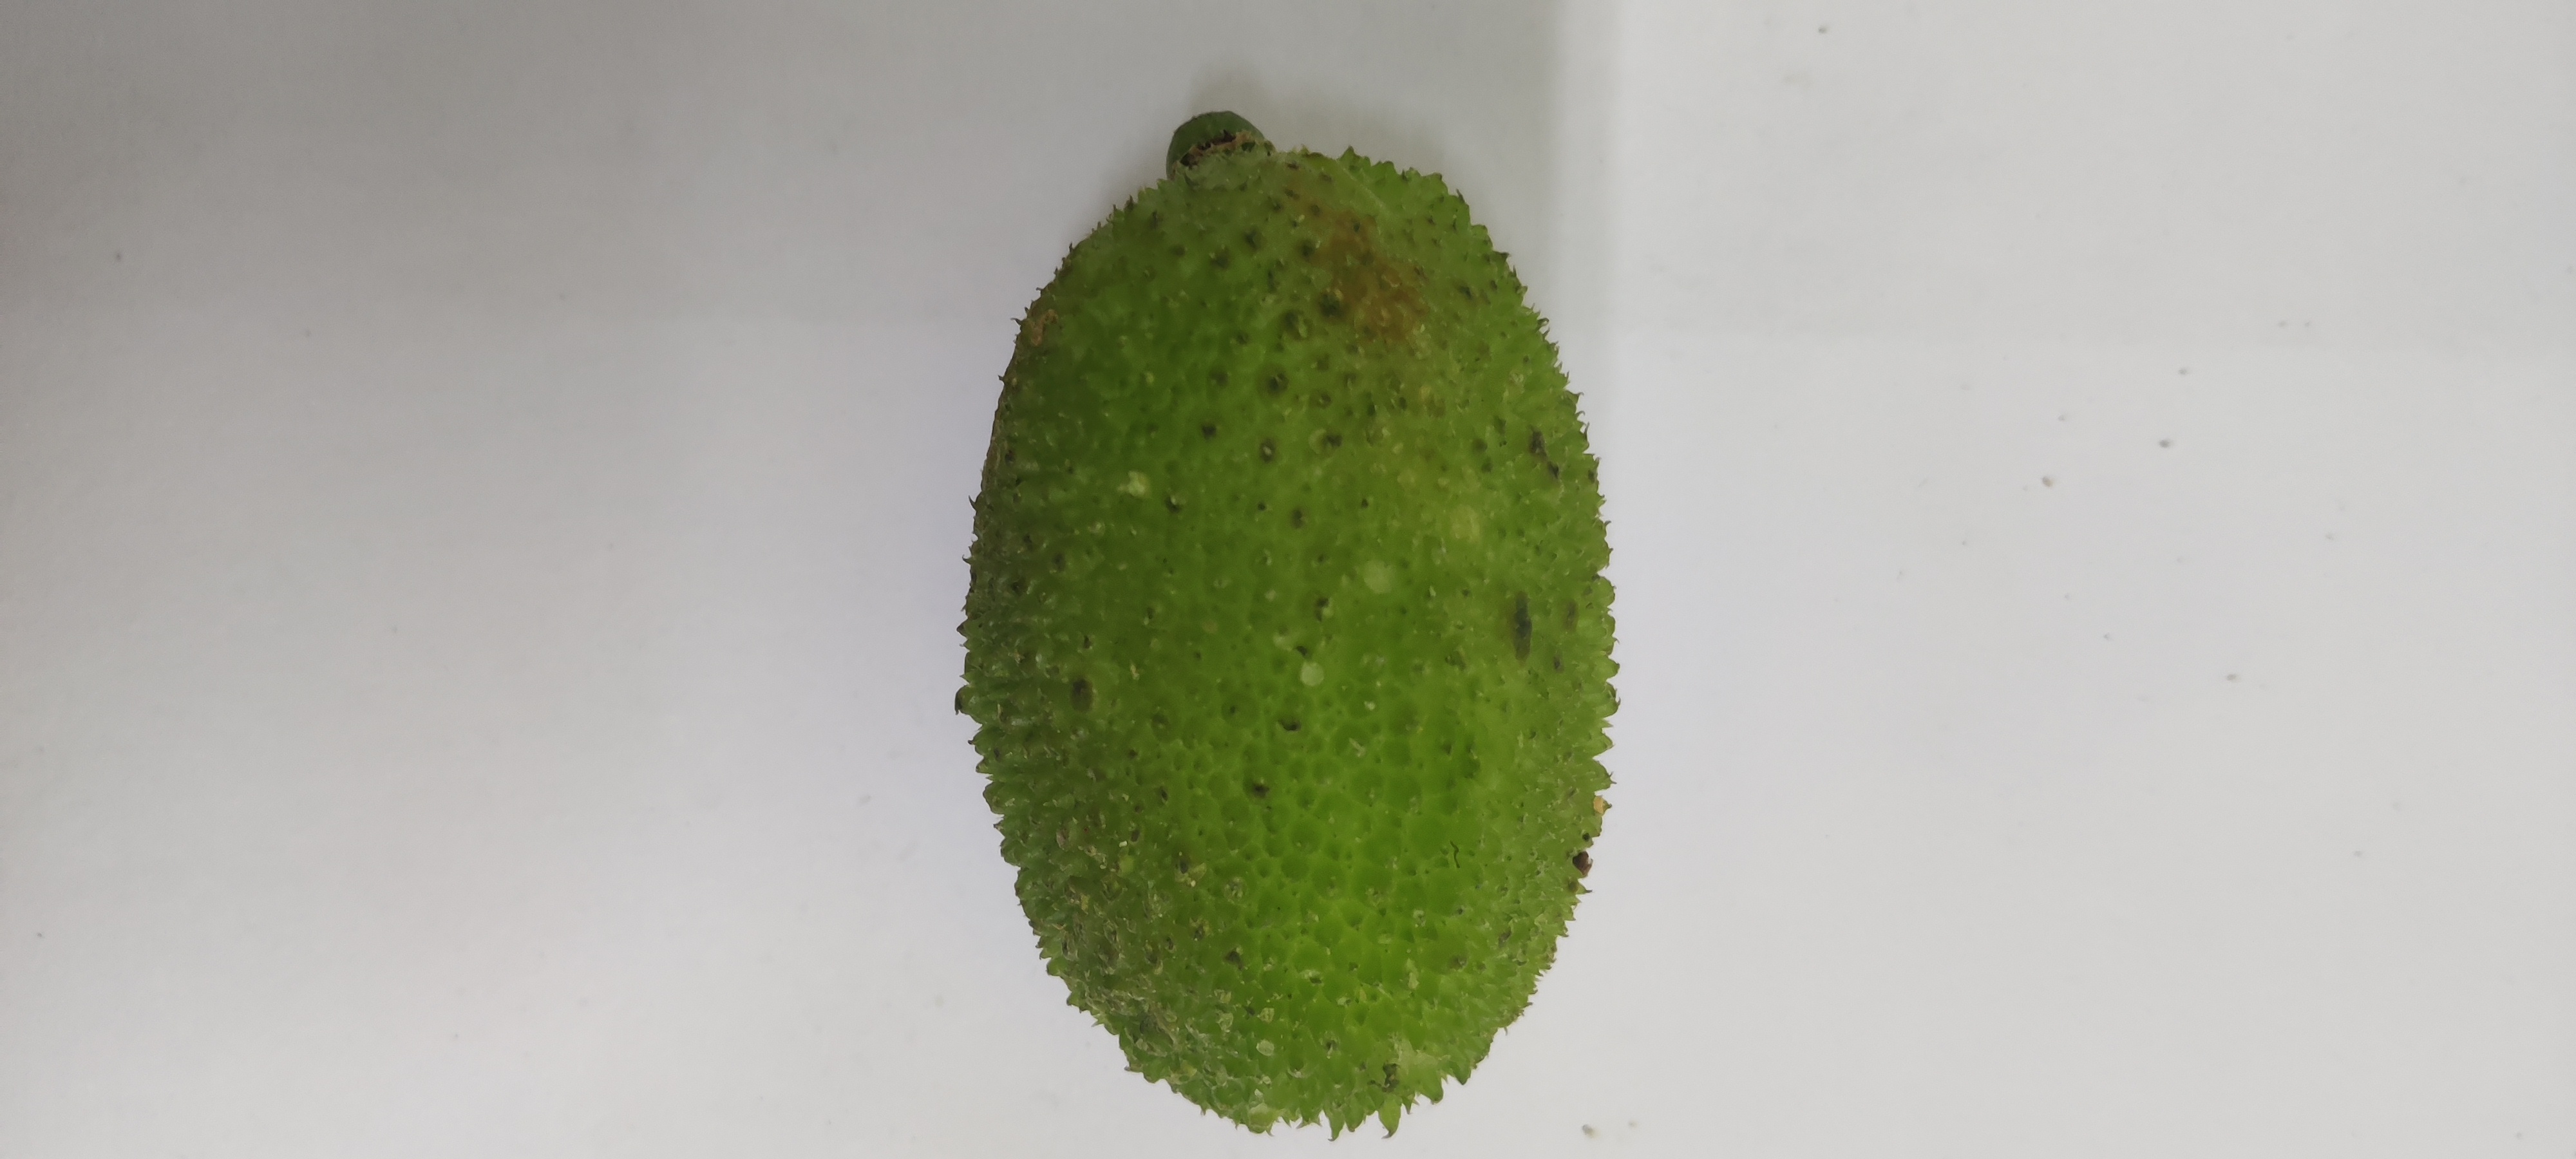
Crop: Spiny Gourd
Condition: Fresh